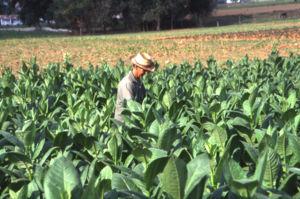
Un champs de tabac à Pinar del Rio, Cuba. Les fleurs sont enlevées afin de mieux laisser pousser les feuilles supérieures (corona), Cuba.
La province de Pinar del Río est une subdivision de Cuba. Elle se situe à l'extrémité occidentale de l'île de Cuba. Sa population était estimée à 592 851 habitants au 31 décembre 2010.